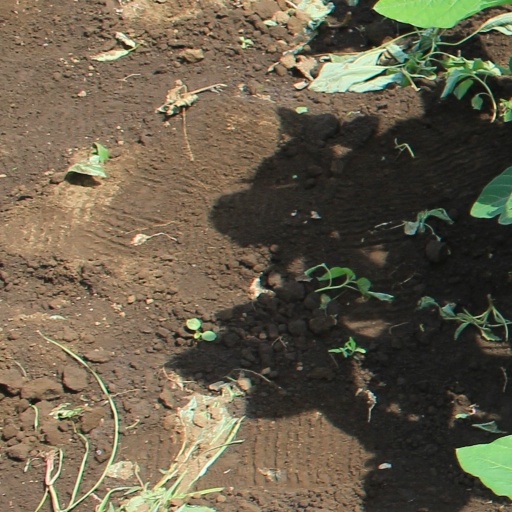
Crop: soybean